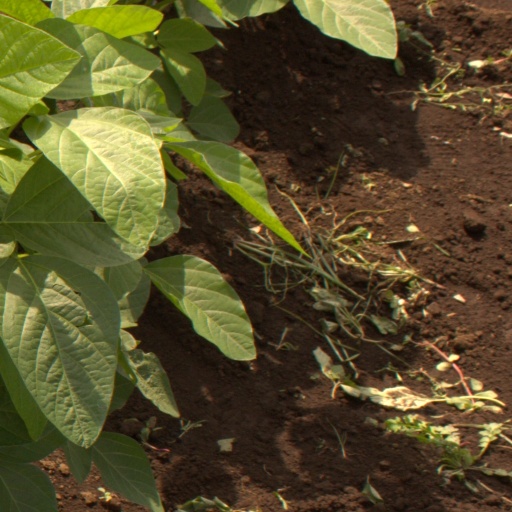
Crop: soybean